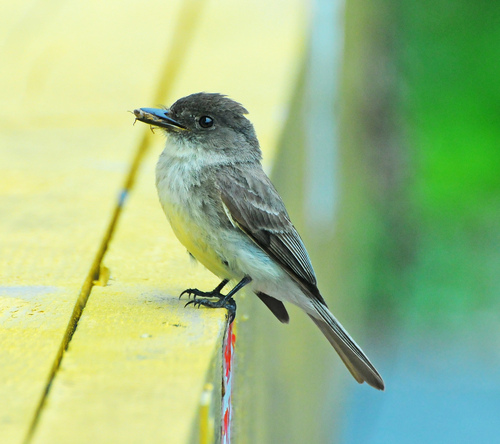
the bird is brown with a white breast and belly.
this is a bird with a yellow belly, white breast and a grey head and back.
this small bird has a white belly, black legs and tarsus, a black beak, black eyes, and light brown wings and crown.
this bird is white and brown in color with a black beak, and black eye rings.
this is a small, brown bird with white on the breast and white on the wingbars.
this bird is white and brown and has a long, pointy beak.
this bird is mostly blue tinged with a white and yellow breast.
this bird is white and brown in color, with a black beak.
the bird has a grey body with a white chest and accents that are yellow.
this bird has a speckled black and white belly and a small black beak.
Species: Sayornis